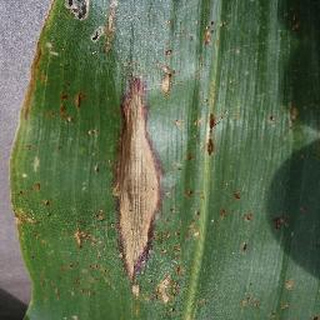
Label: corn_northern_leaf_blight